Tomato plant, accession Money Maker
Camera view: horizontal (90 deg, fisheye); turntable rotation: 90 degrees
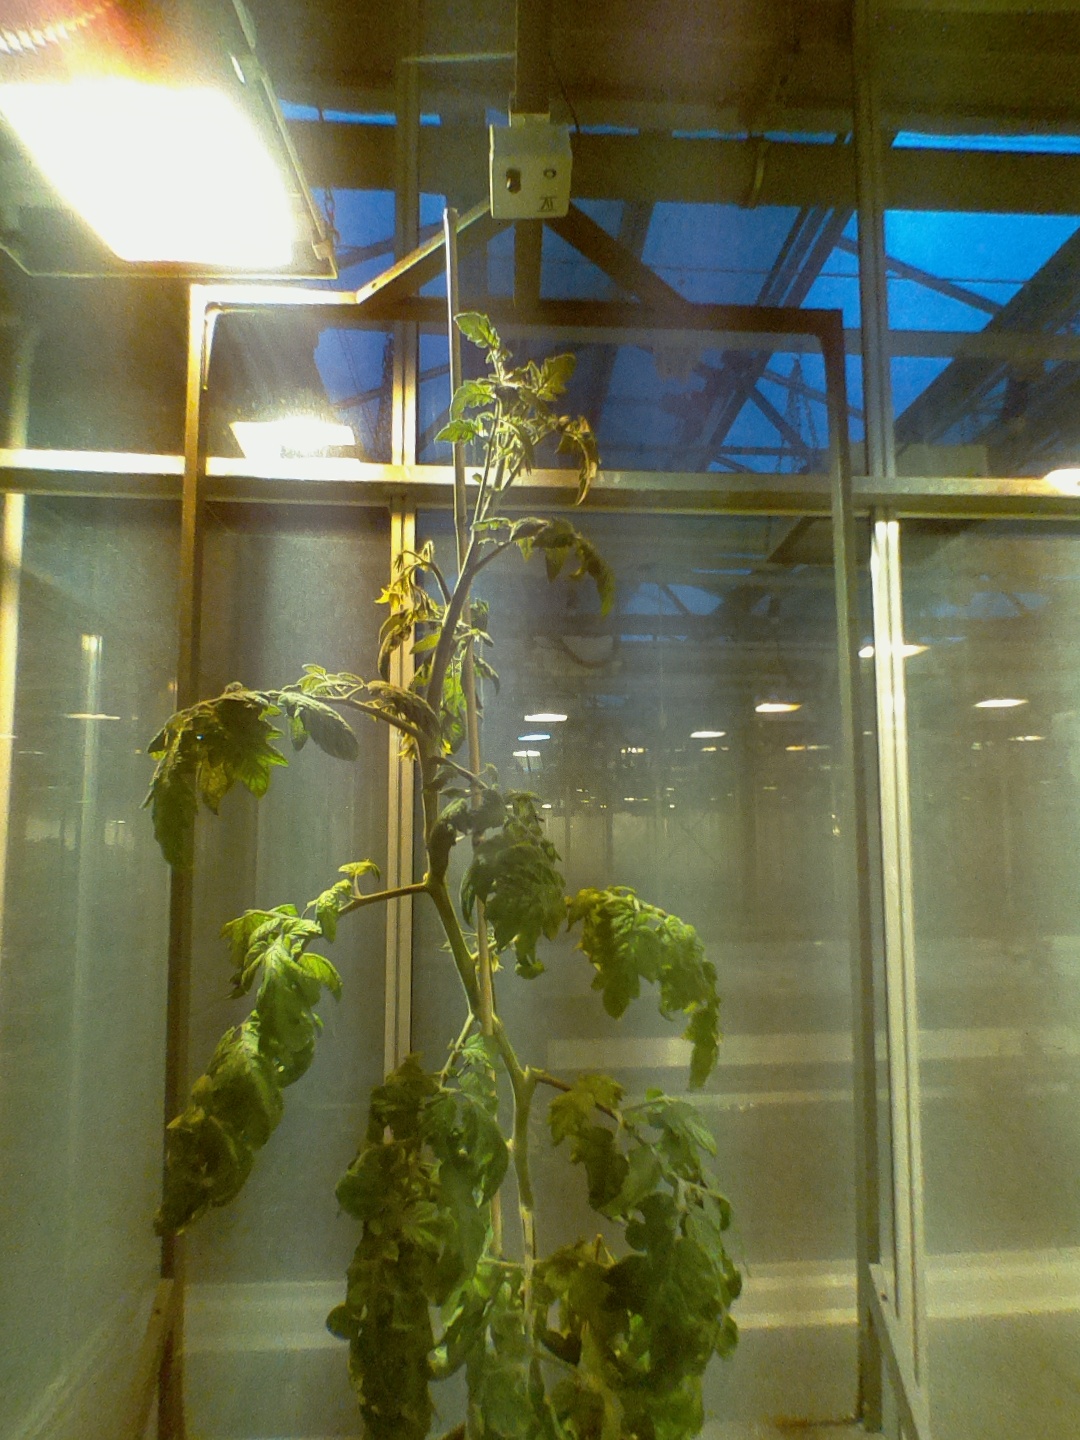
BBCH growth stage 70: Fruits at the main stem or branches visibles